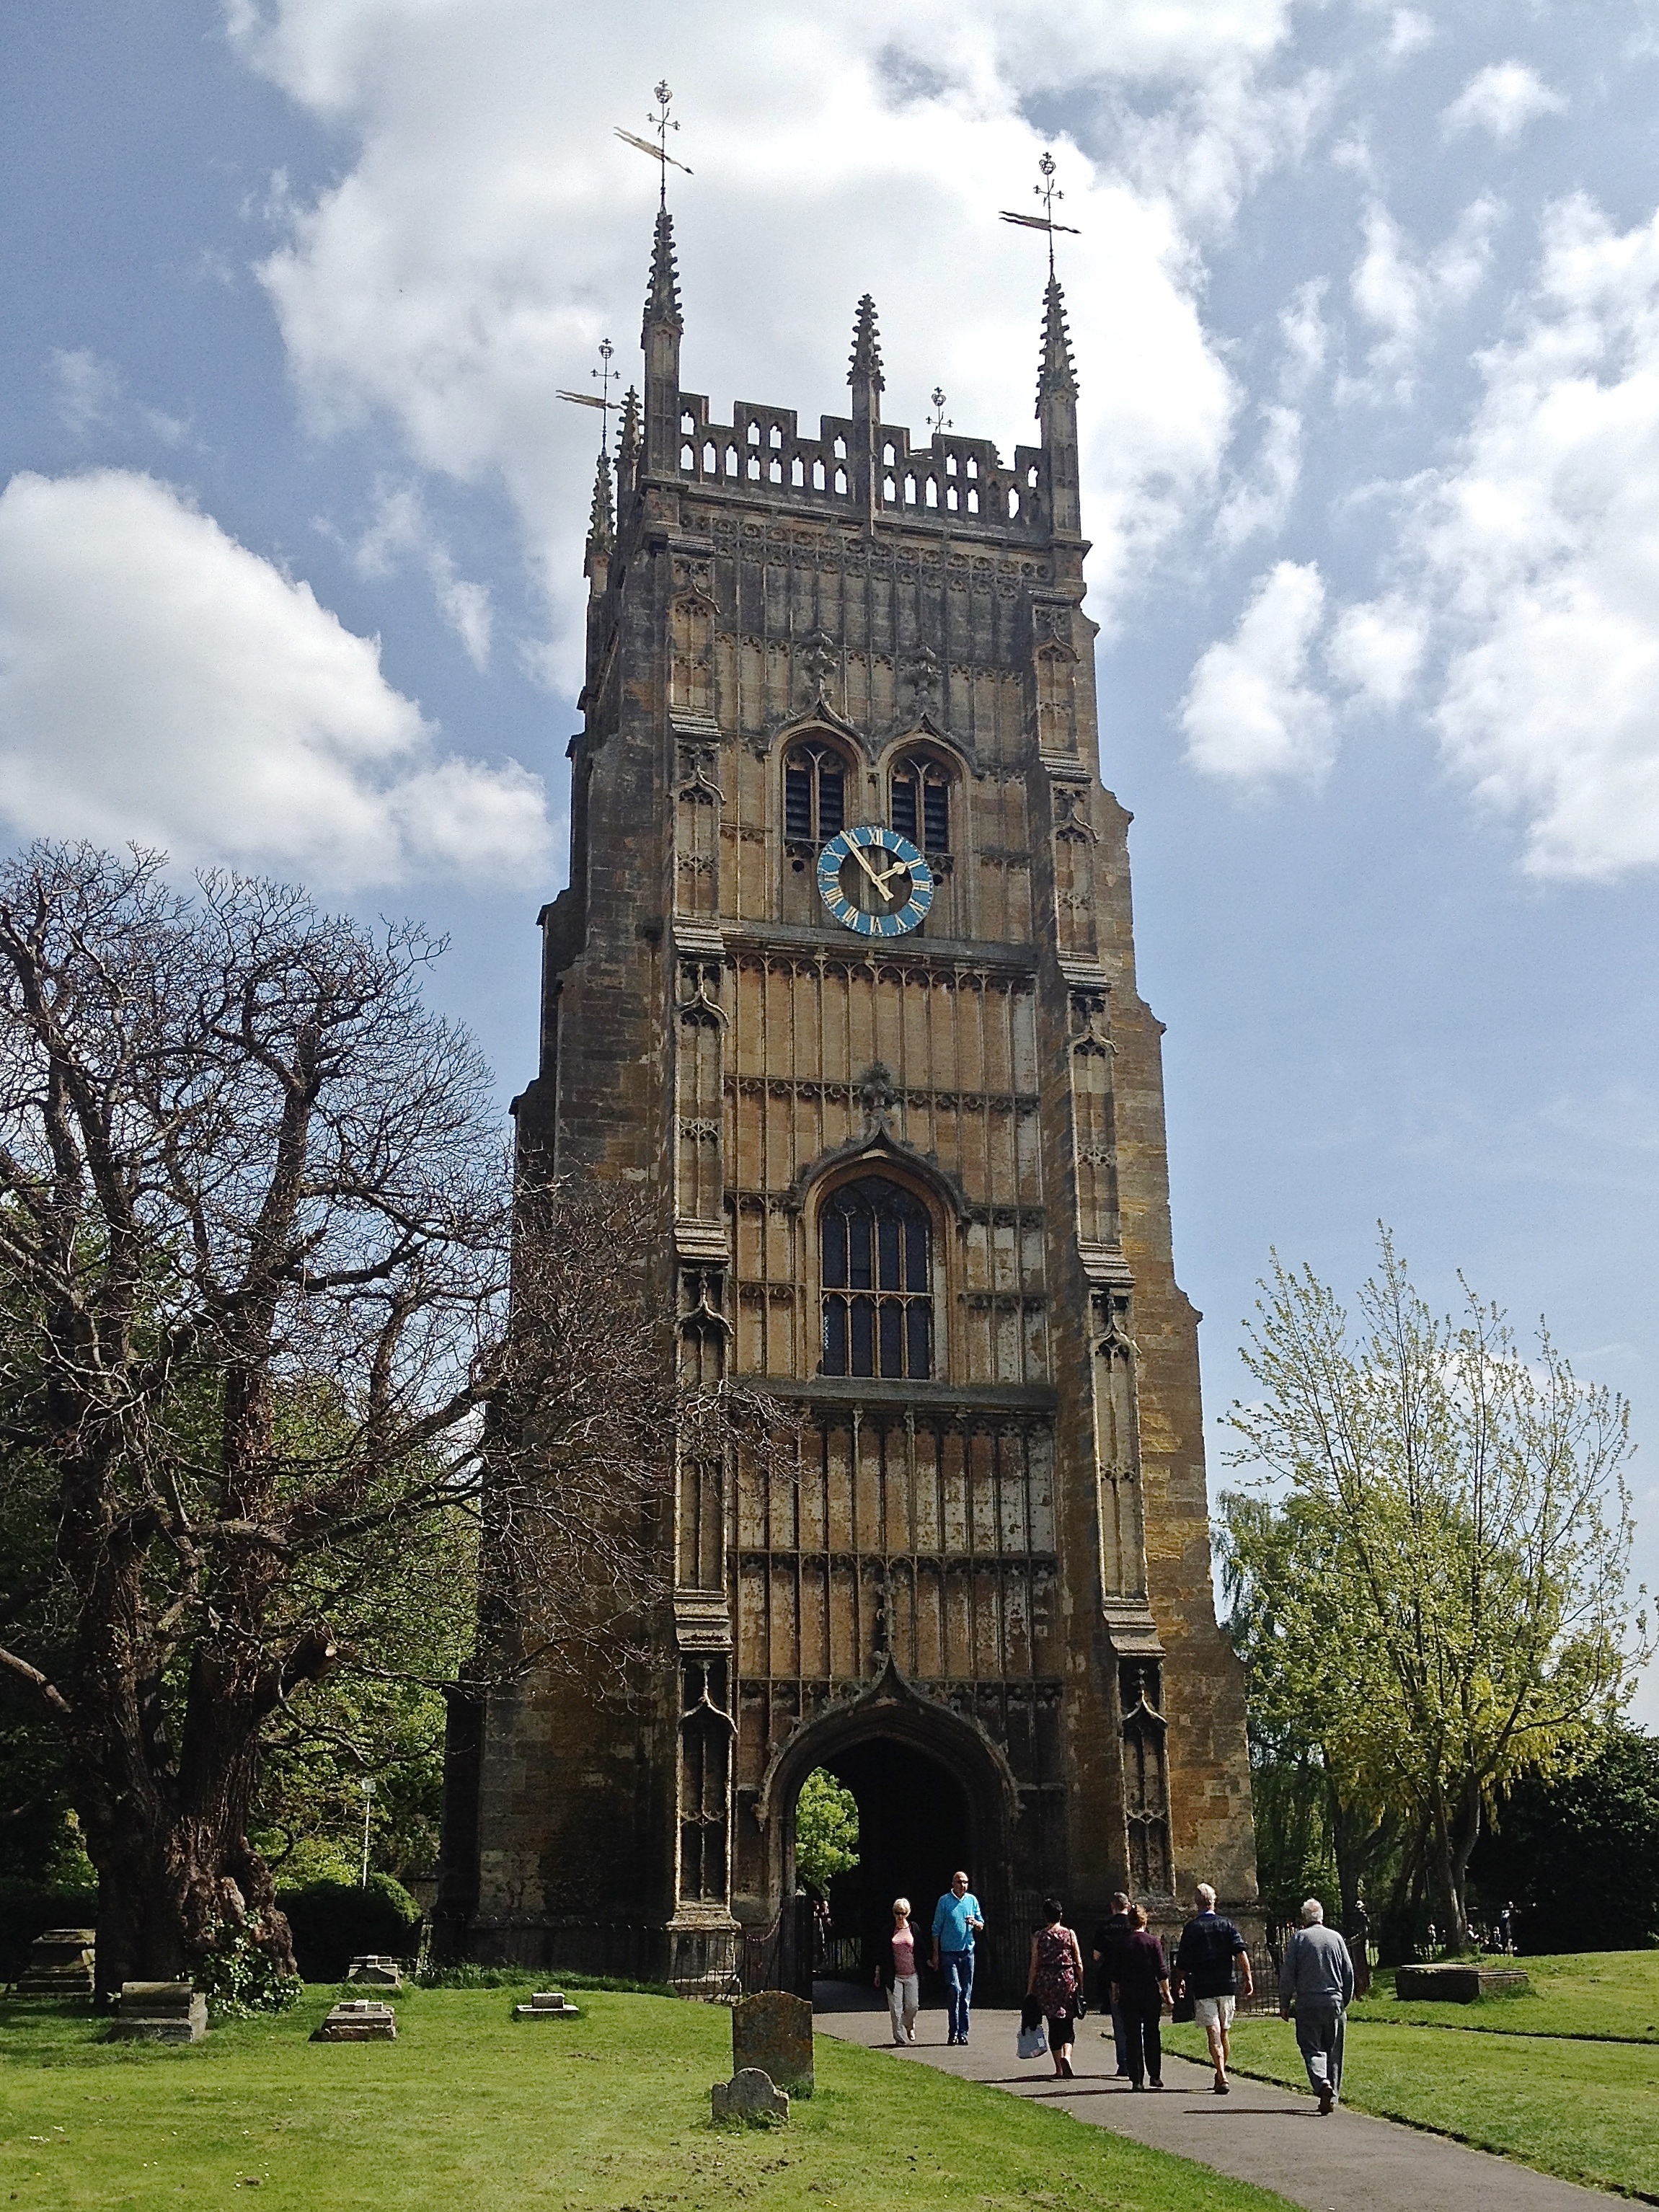
architecture, sky, building, tower, castle, landmark, church, cathedral, historic, tourism, old building, place of worship, medieval, spire, steeple, culture, history, historical